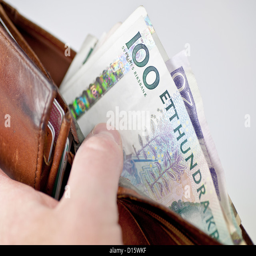
a bulging wallet filled with swedish money